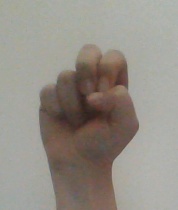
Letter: gaaf